Alfred Mongy

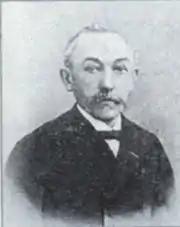
Alfred Mongy

Alfred Mongy (1840–1914) was a French engineer. He was born on March 21, 1840, in Lille, and died June 30, 1914. He was actively involved in the development of Lille, particularly in the field of urban transport.